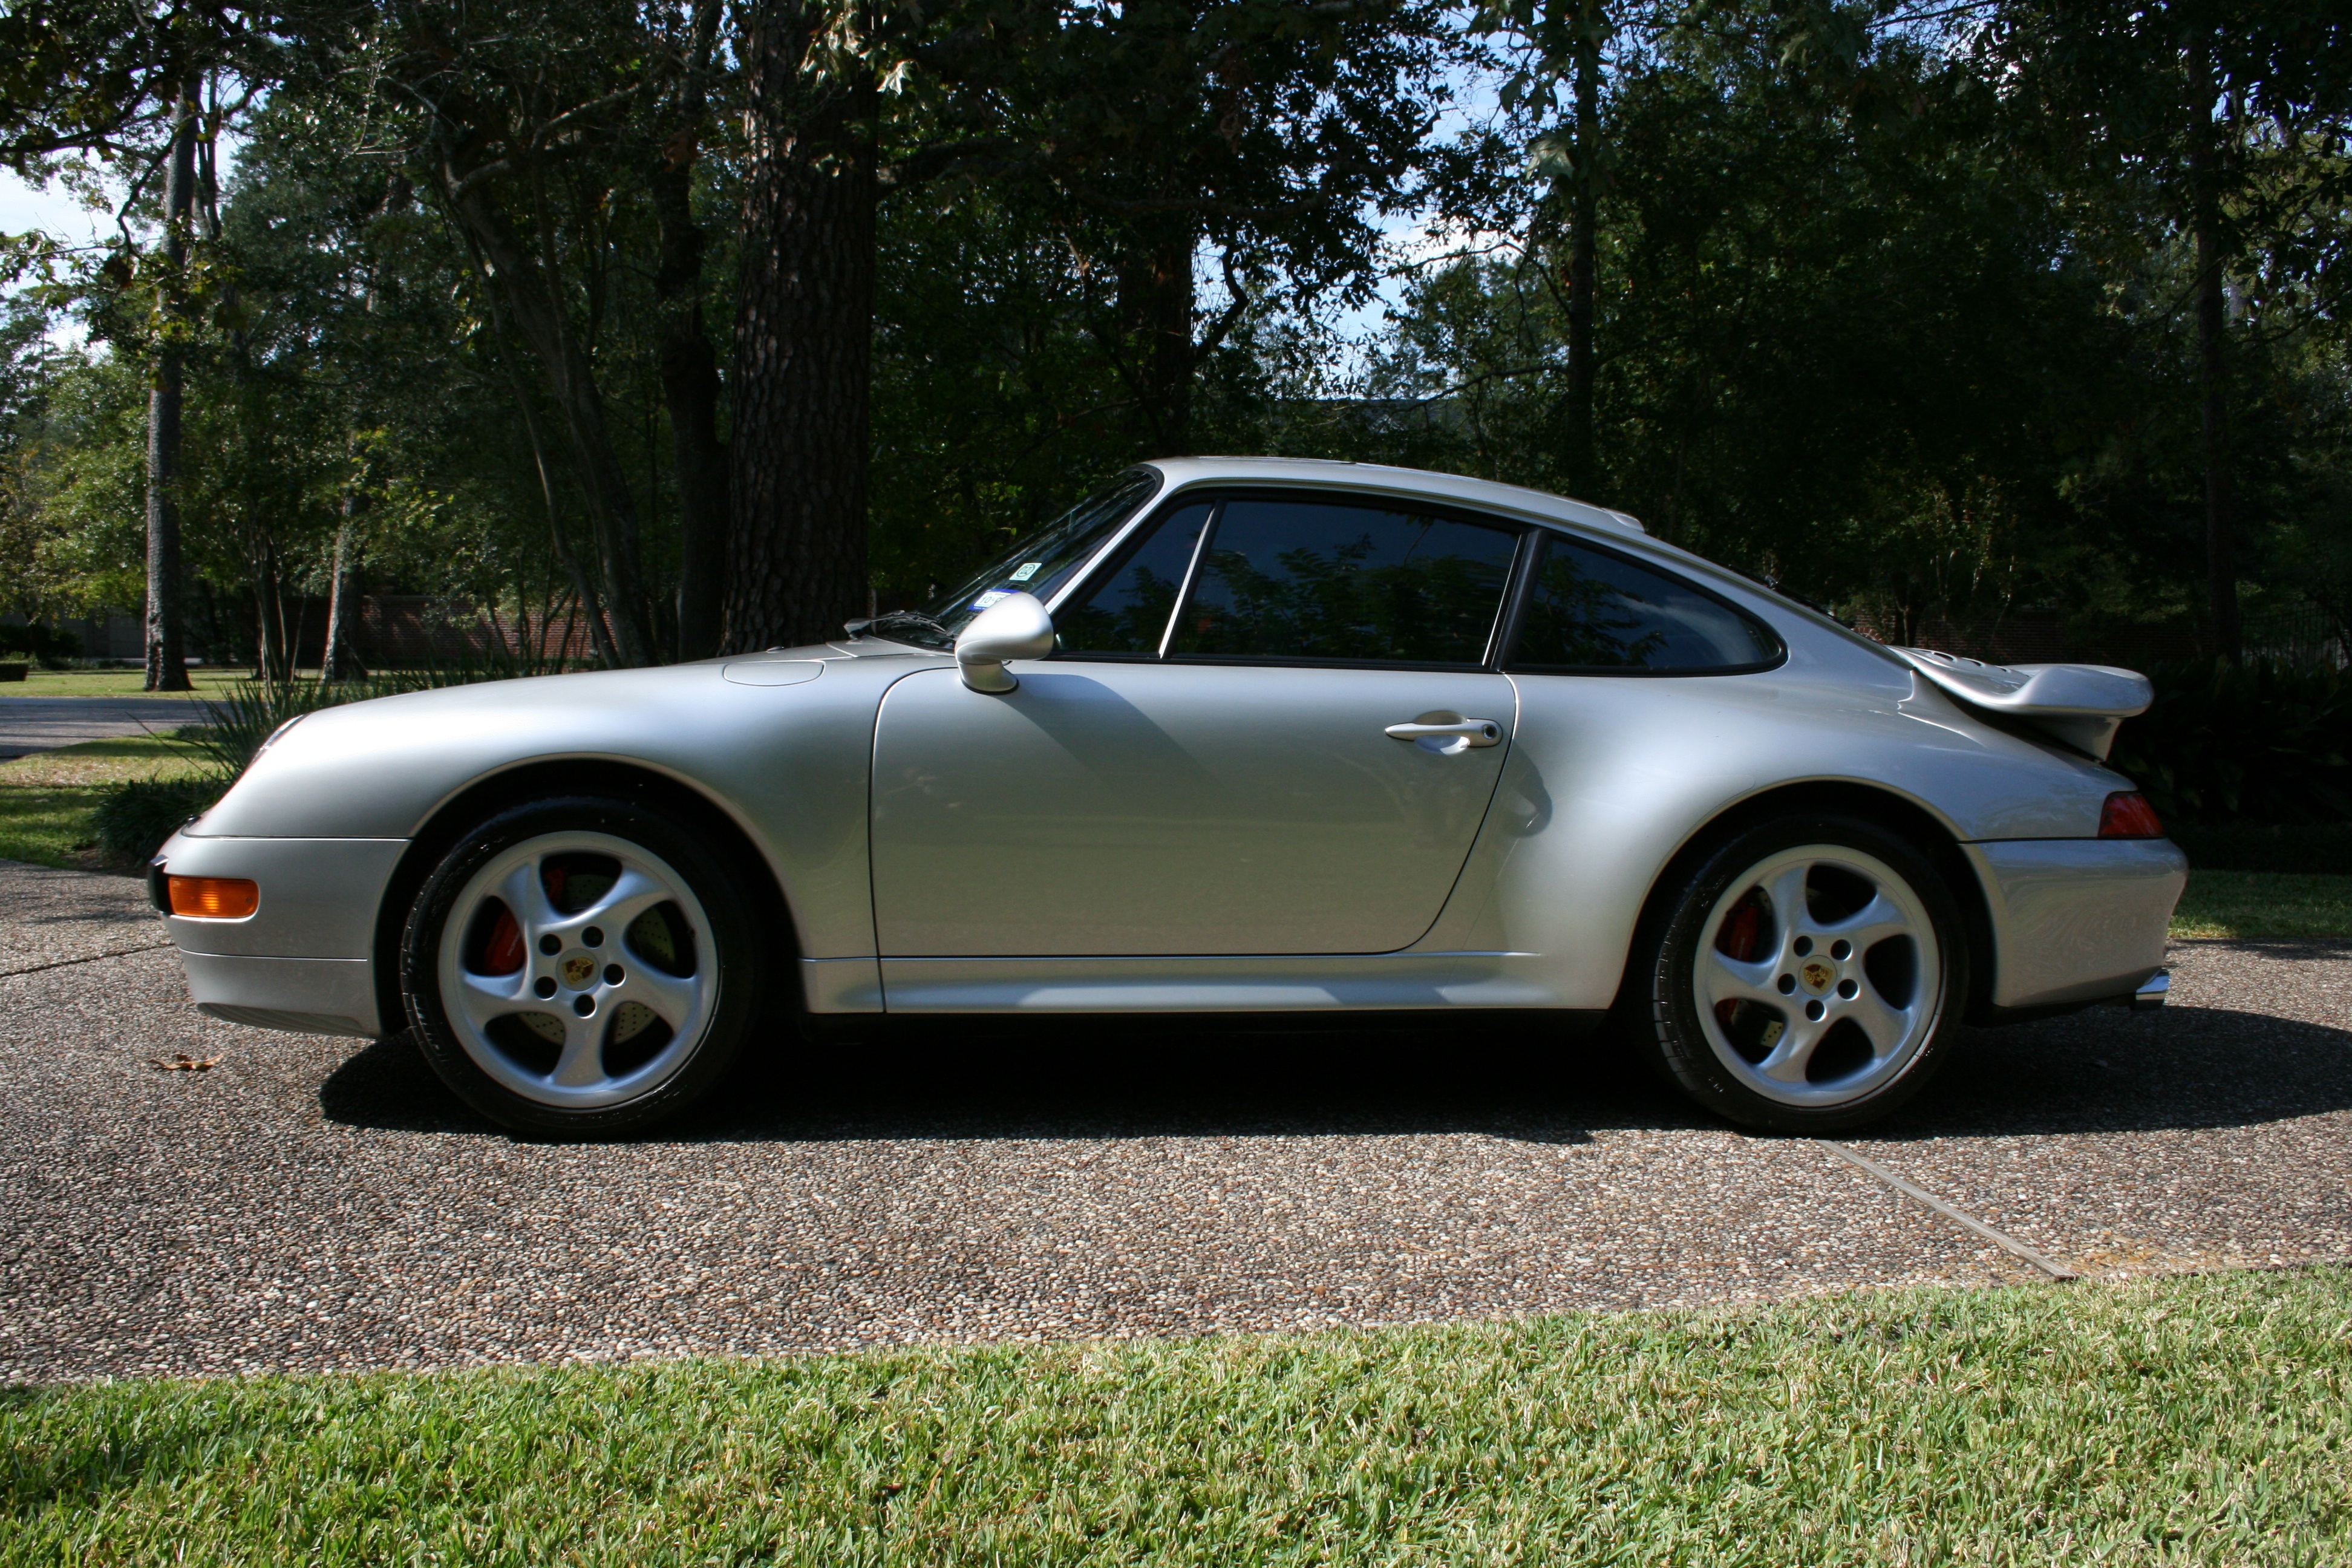
car, wheel, vehicle, sports car, supercar, rim, convertible, coupe, porsche, fast, sportscar, turbo, land vehicle, porsche 911, automobile make, automotive exterior, automotive design, performance car, porsche 911 classic, porsche 959, porsche 930, ruf ctr, porsche 911 gt2